Derby railway station

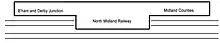
Sketch diagram showing platform arrangement when first opened

Although some sources refer to it as the 'Tripartite Station'. it became known as the 'Tri Junct Station', It was long with one through platform plus a north and a south bay, the main platform and bays connected to seven stabling roads by a series of carriage turntables (rolling-stock was moved around the station by hand). These platform and stabling roads were all beneath a three-bay train shed.